Decarceration in the United States

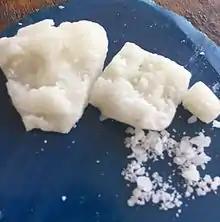
Two grams of crack cocaine

Boudin campaigned for D.A. on a platform of eliminating cash bail, establishing a unit to re-evaluate wrongful convictions and refusing to assist Immigration and Customs Enforcement (ICE) with raids and arrests. The San Francisco Police Officers Association and other law enforcement groups spent $650,000 in an unsuccessful effort to defeat Boudin. Attorney General William Barr criticized Boudin and like-minded DA's, accusing them of undermining the police, letting criminals off the hook and endangering public safety. In an interview during the COVID-19 pandemic, Boudin questioned whether the nation "can safely continue the national system of mass incarceration. Why do we need to take people to jail for non-violent offenses if what they really need is drug treatment or mental health services?"